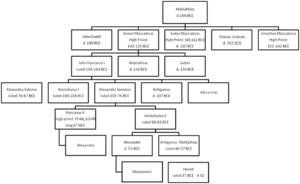
Les Maccabées, Macabées ou Macchabées sont une famille juive qui mena la résistance contre la politique d’hellénisation pratiquée par les Séleucides au IIᵉ siècle av. J.-C. et soutenue par une partie des élites juives hellénisées. Ils fondèrent la dynastie des Hasmonéens.